Hoarding disorder

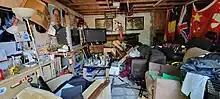
Hoarders may pile their belongings in their homes, yards, or garages. This garage has been converted into an additional room, and demonstrates clutter, with a large number of objects of various sizes being haphazardly spread throughout the space. Exactly what constitutes a room or space as being cluttered varies from person to person.

A UK charity called Hoarding UK has found that people have very different ideas about what it means to have a cluttered home. For some, a small pile of things in the corner of an otherwise well-ordered room constitutes serious clutter. For others, only when the narrow pathways make it hard to get through a room does the clutter register. To ensure an accurate sense of a clutter problem and encourage people to get support, Hoarding UK uses the Clutter Image Rating, created by R. O. Frost and G. Steketee, a series of pictures of rooms in various stages of clutter—from completely clutter-free to very severely cluttered.